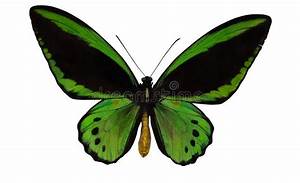
Label: farfalla